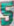
Number: 5